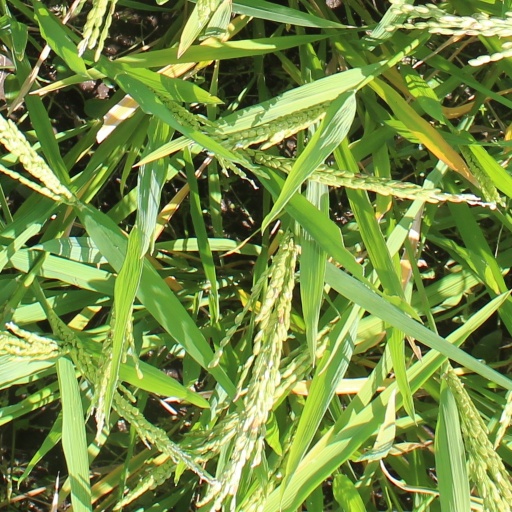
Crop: rice